Imperial Route of the Community of Madrid

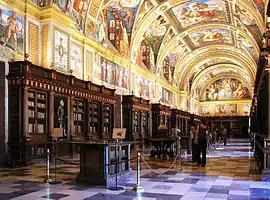
Royal Library of San Lorenzo de El Escorial, one of the most important places in the Monastery

The Royal Monastery was completed on September 13, 1584, after 21 years of work, based on an initial project by Juan Bautista de Toledo, continued, after his death, by Juan de Herrera. This is not the only Herrera construction to be found on the Imperial Route and in other areas of the Sierra de Guadarrama. This style quickly spread throughout the region, thanks to the benefits granted by the Spanish Royal House, aimed at remodeling buildings. The measure was intended to avoid depopulation and, at the same time, to promote a certain aesthetic unity.